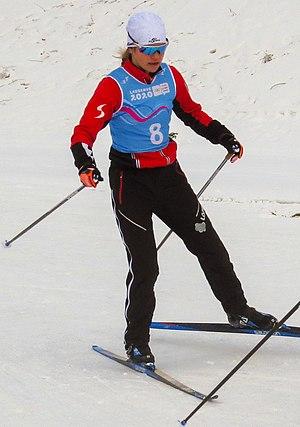
Lisa Hirner et Johanna Bassani à l’échauffement.